Ambion Hill

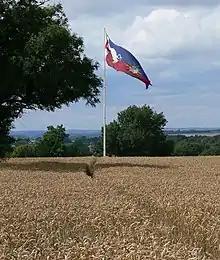
White Boar Banner of King Richard III on Ambion Hill

Ambion Hill is a hill in west Leicestershire, England, south of the town of Market Bosworth and lying south of the Sutton Cheney to Shenton road and north of Dadlington and of Fenn Lanes Roman road. The Ashby Canal passes to the south of the hill.